Ivan Gundulić

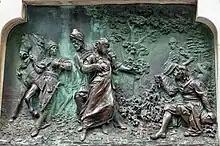
Bronze relief on the statue of Ivan Gundulić in Dubrovnik, showing a scene from the ninth canto where Sunčanica is taken to the Sultan's harem

"Osman" is firmly rooted within the rich literary tradition of the Croatian Baroque in Dubrovnik and Dalmatia and is considered as one of its apogees. By presenting the contrast of struggle between Christianity and Islam, Gundulić continued Marko Marulić's glorification of the fights against the invading Ottoman Turks. Besides magnifying Slavdom and the battles against the conquerors, Gundulić described the life of the Ottoman sultan Osman II. Gundulić constantly reminds the reader of the "wheel of fortune" and how the world is transient.